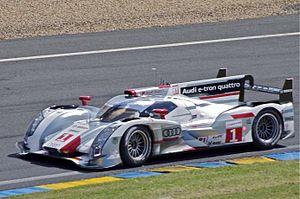
Le Championnat du monde d'endurance FIA 2012 est la première édition de cette compétition issue de l'Intercontinental Le Mans Cup. Elle se déroule du 17 mars au 27 octobre 2012. Elle comprend huit manches dont les 24 Heures du Mans.